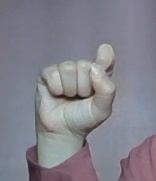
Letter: fa